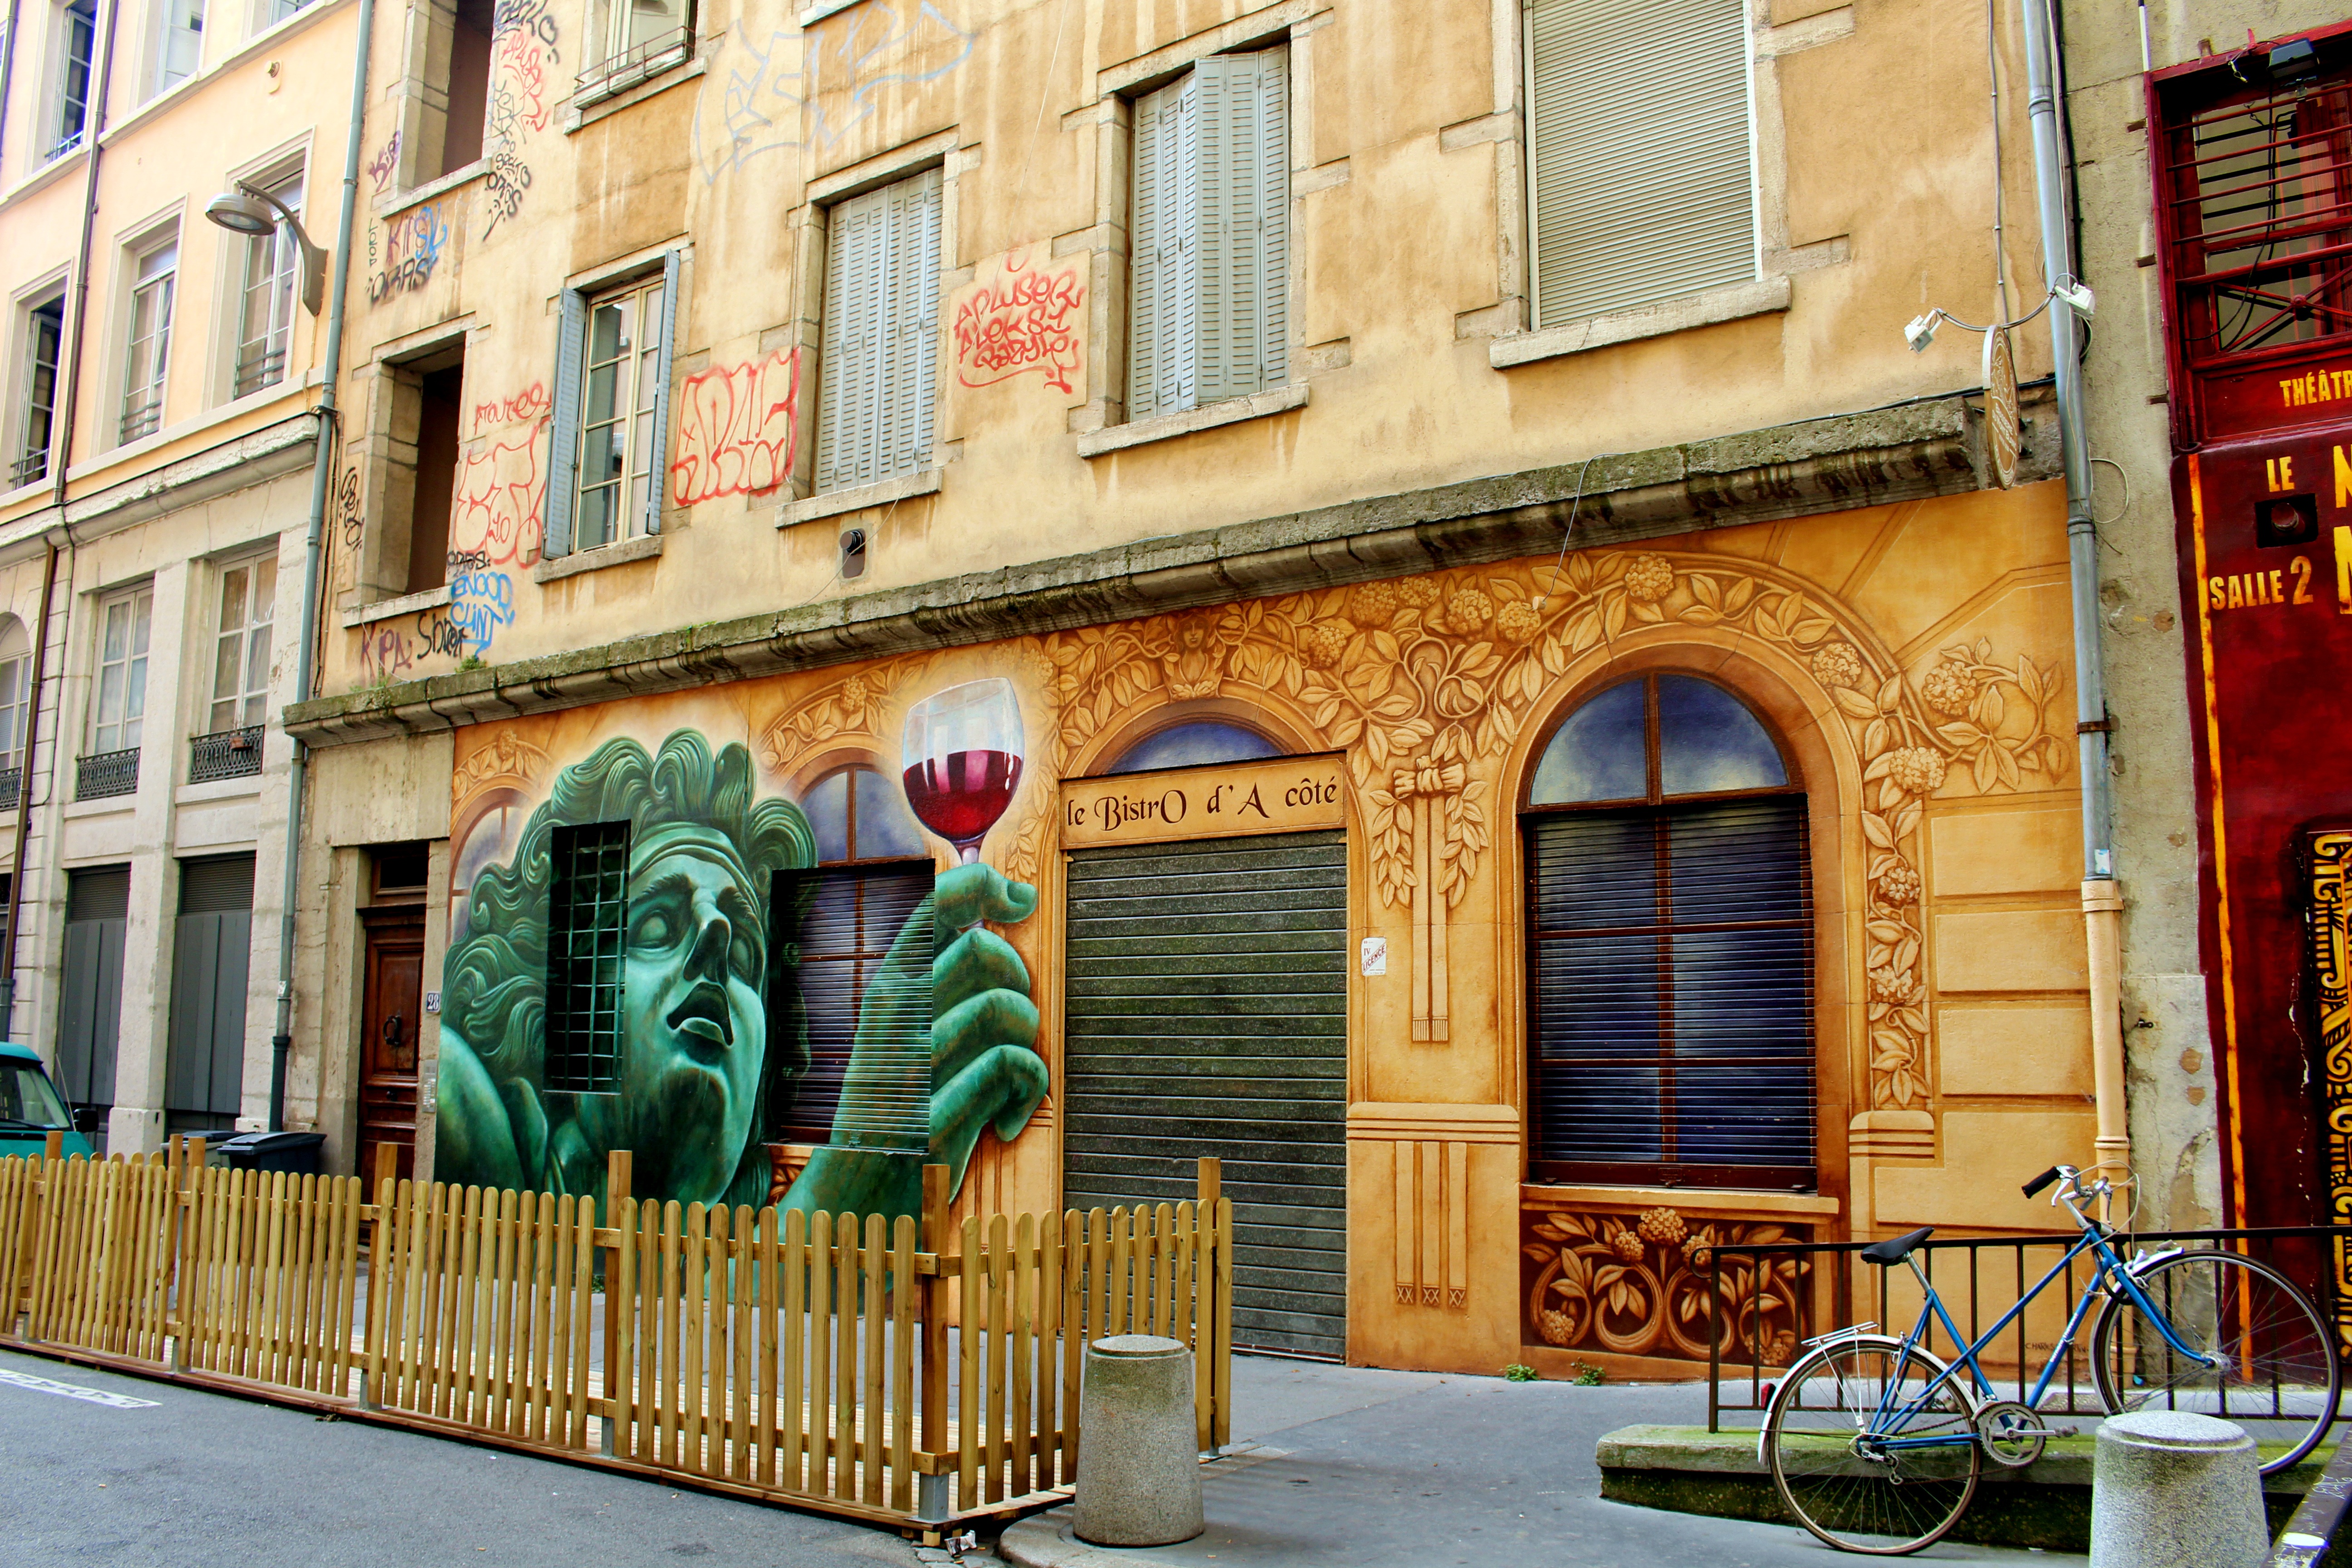
architecture, wine, road, street, town, building, restaurant, bike, city, home, wall, downtown, france, color, facade, shopping, fig, old town, art, mural, theater, roller, input, historically, lyon, neighbourhood, urban area